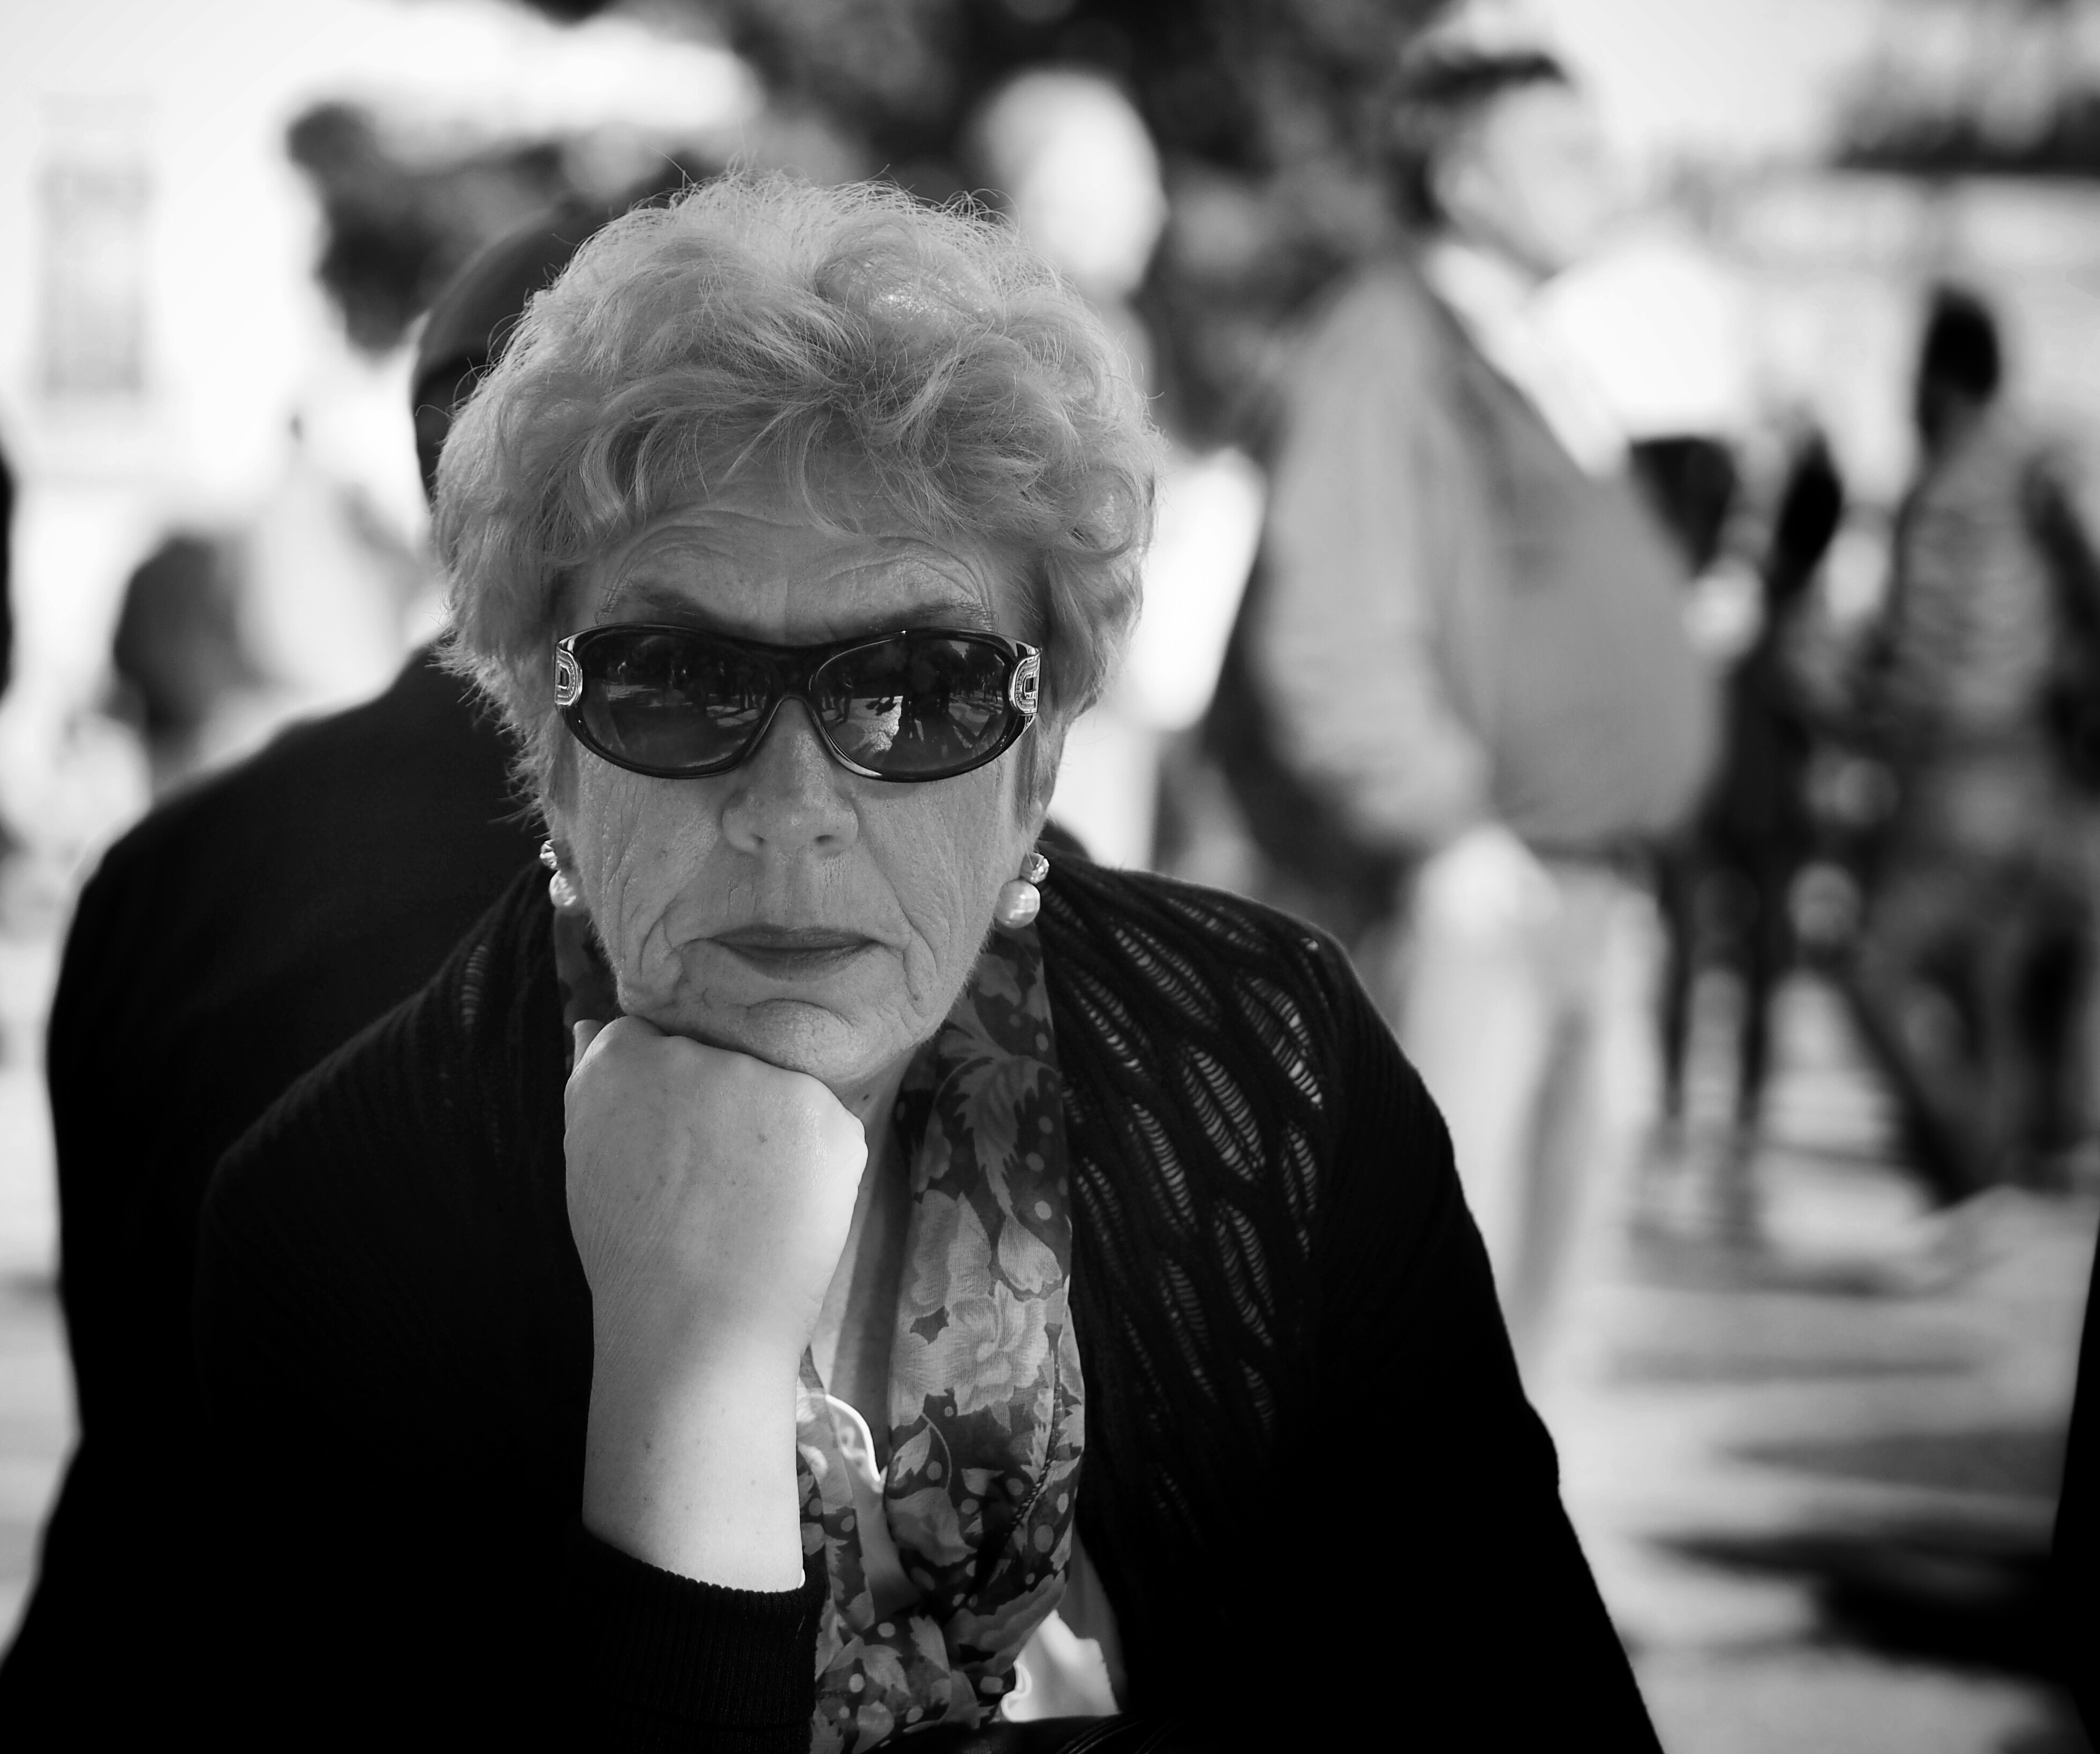
man, person, black and white, people, road, white, street, photography, urban, crowd, social, portrait, lens, black, monochrome, streetphotography, bw, blackandwhite, blackwhite, streets, candid, moments, eye, glasses, public, em5, olympus, photograph, portugal, prime, pretoebranco, rua, omd, streetphoto, faces, eyed, 45mm, lisboa, lisbon, moment, unposed, decisive, souls, pretobranco, retratos, omdem5, sp, portuguese, pb, inpublic, fotografiaderua, streetmoments, lavinha, jo olavinha, monochrome photography, film noir, vision care